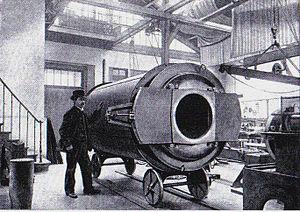
Porte - oculaire de la lunette astronomique
La grande lunette de l'Exposition de Paris 1900 est la plus grande lunette astronomique jamais construite et constituait la pièce maîtresse de l'Exposition universelle de Paris de 1900.